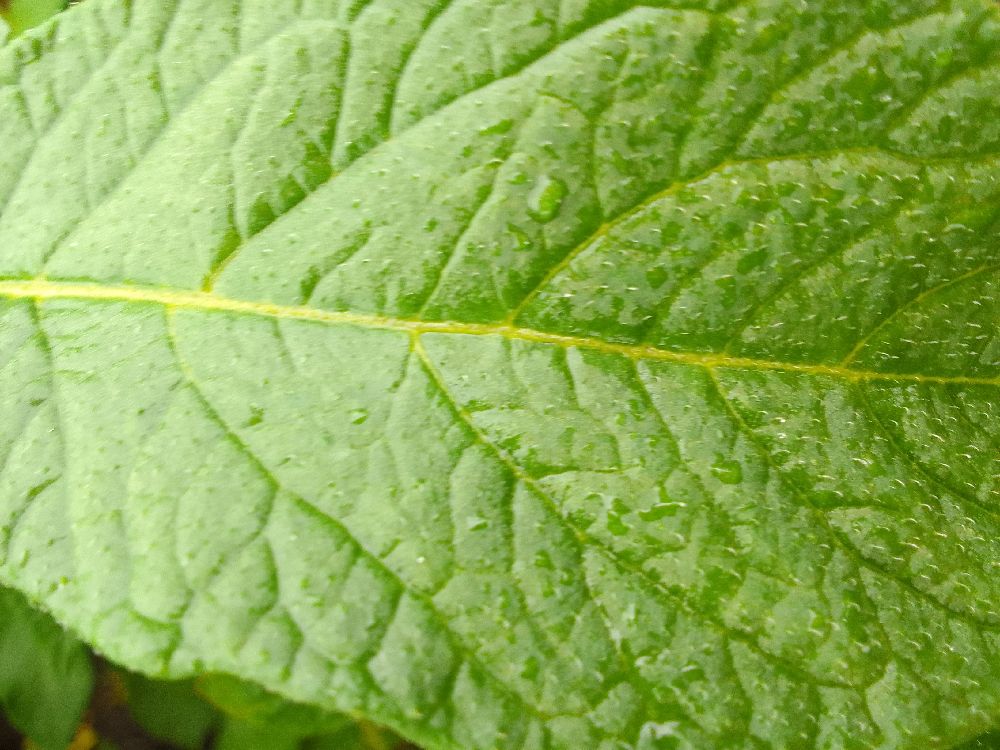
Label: Healthy